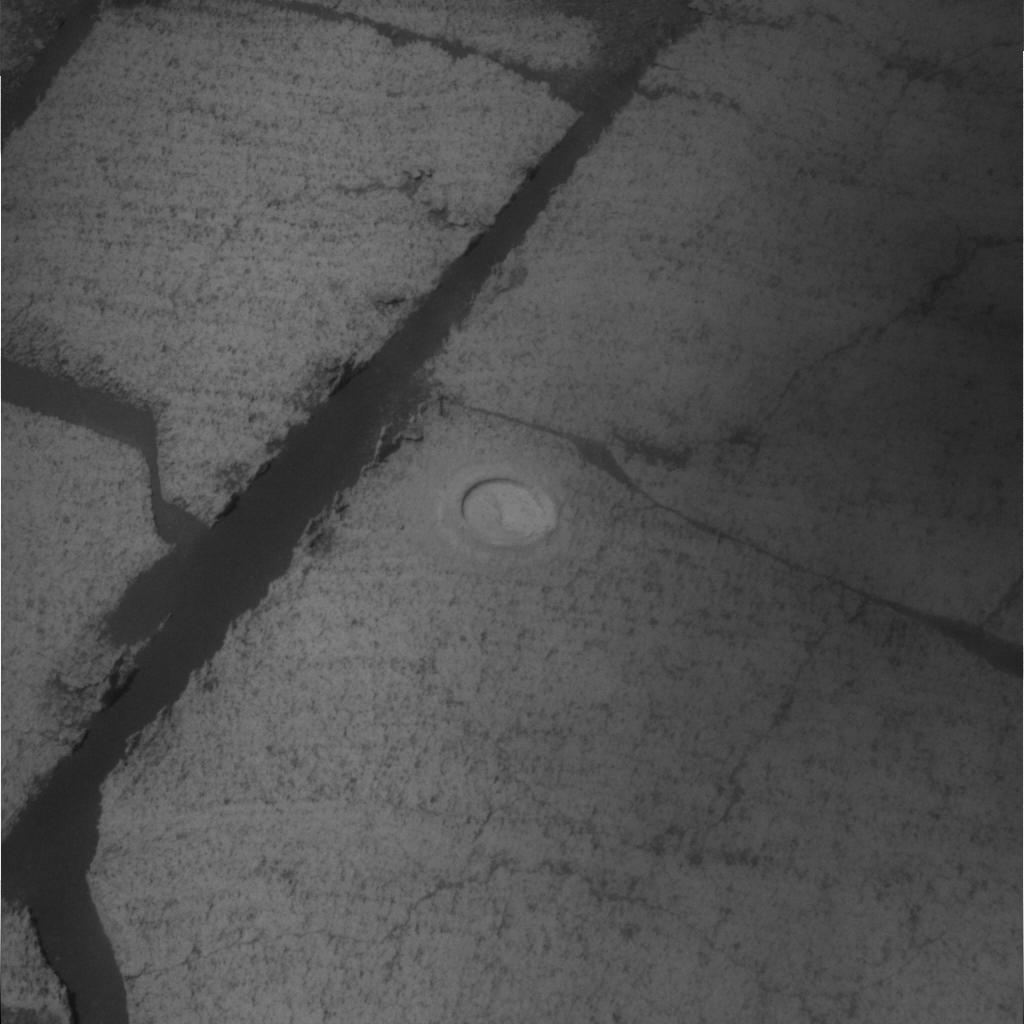
Surface features visible: Rock Abrasion Tool (RAT) Hole, Rock Outcrops, Rock (Linear Features), Soil, Nearby Surface